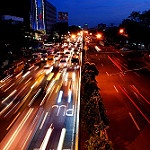
Label: street